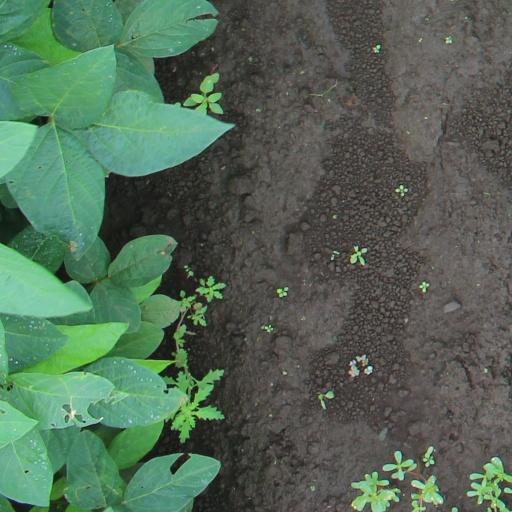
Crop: soybean